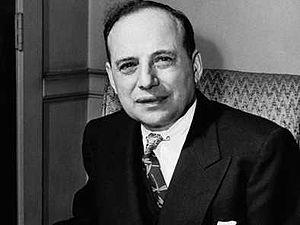
Benjamin Graham, économiste, entrepreneur et investisseur américain du XXᵉ siècle, a été reconnu mondialement comme l'investisseur le plus doué de la planète.